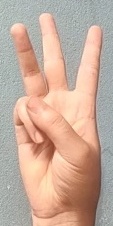
ASL sign: W